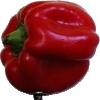
Label: Pepper Red 1